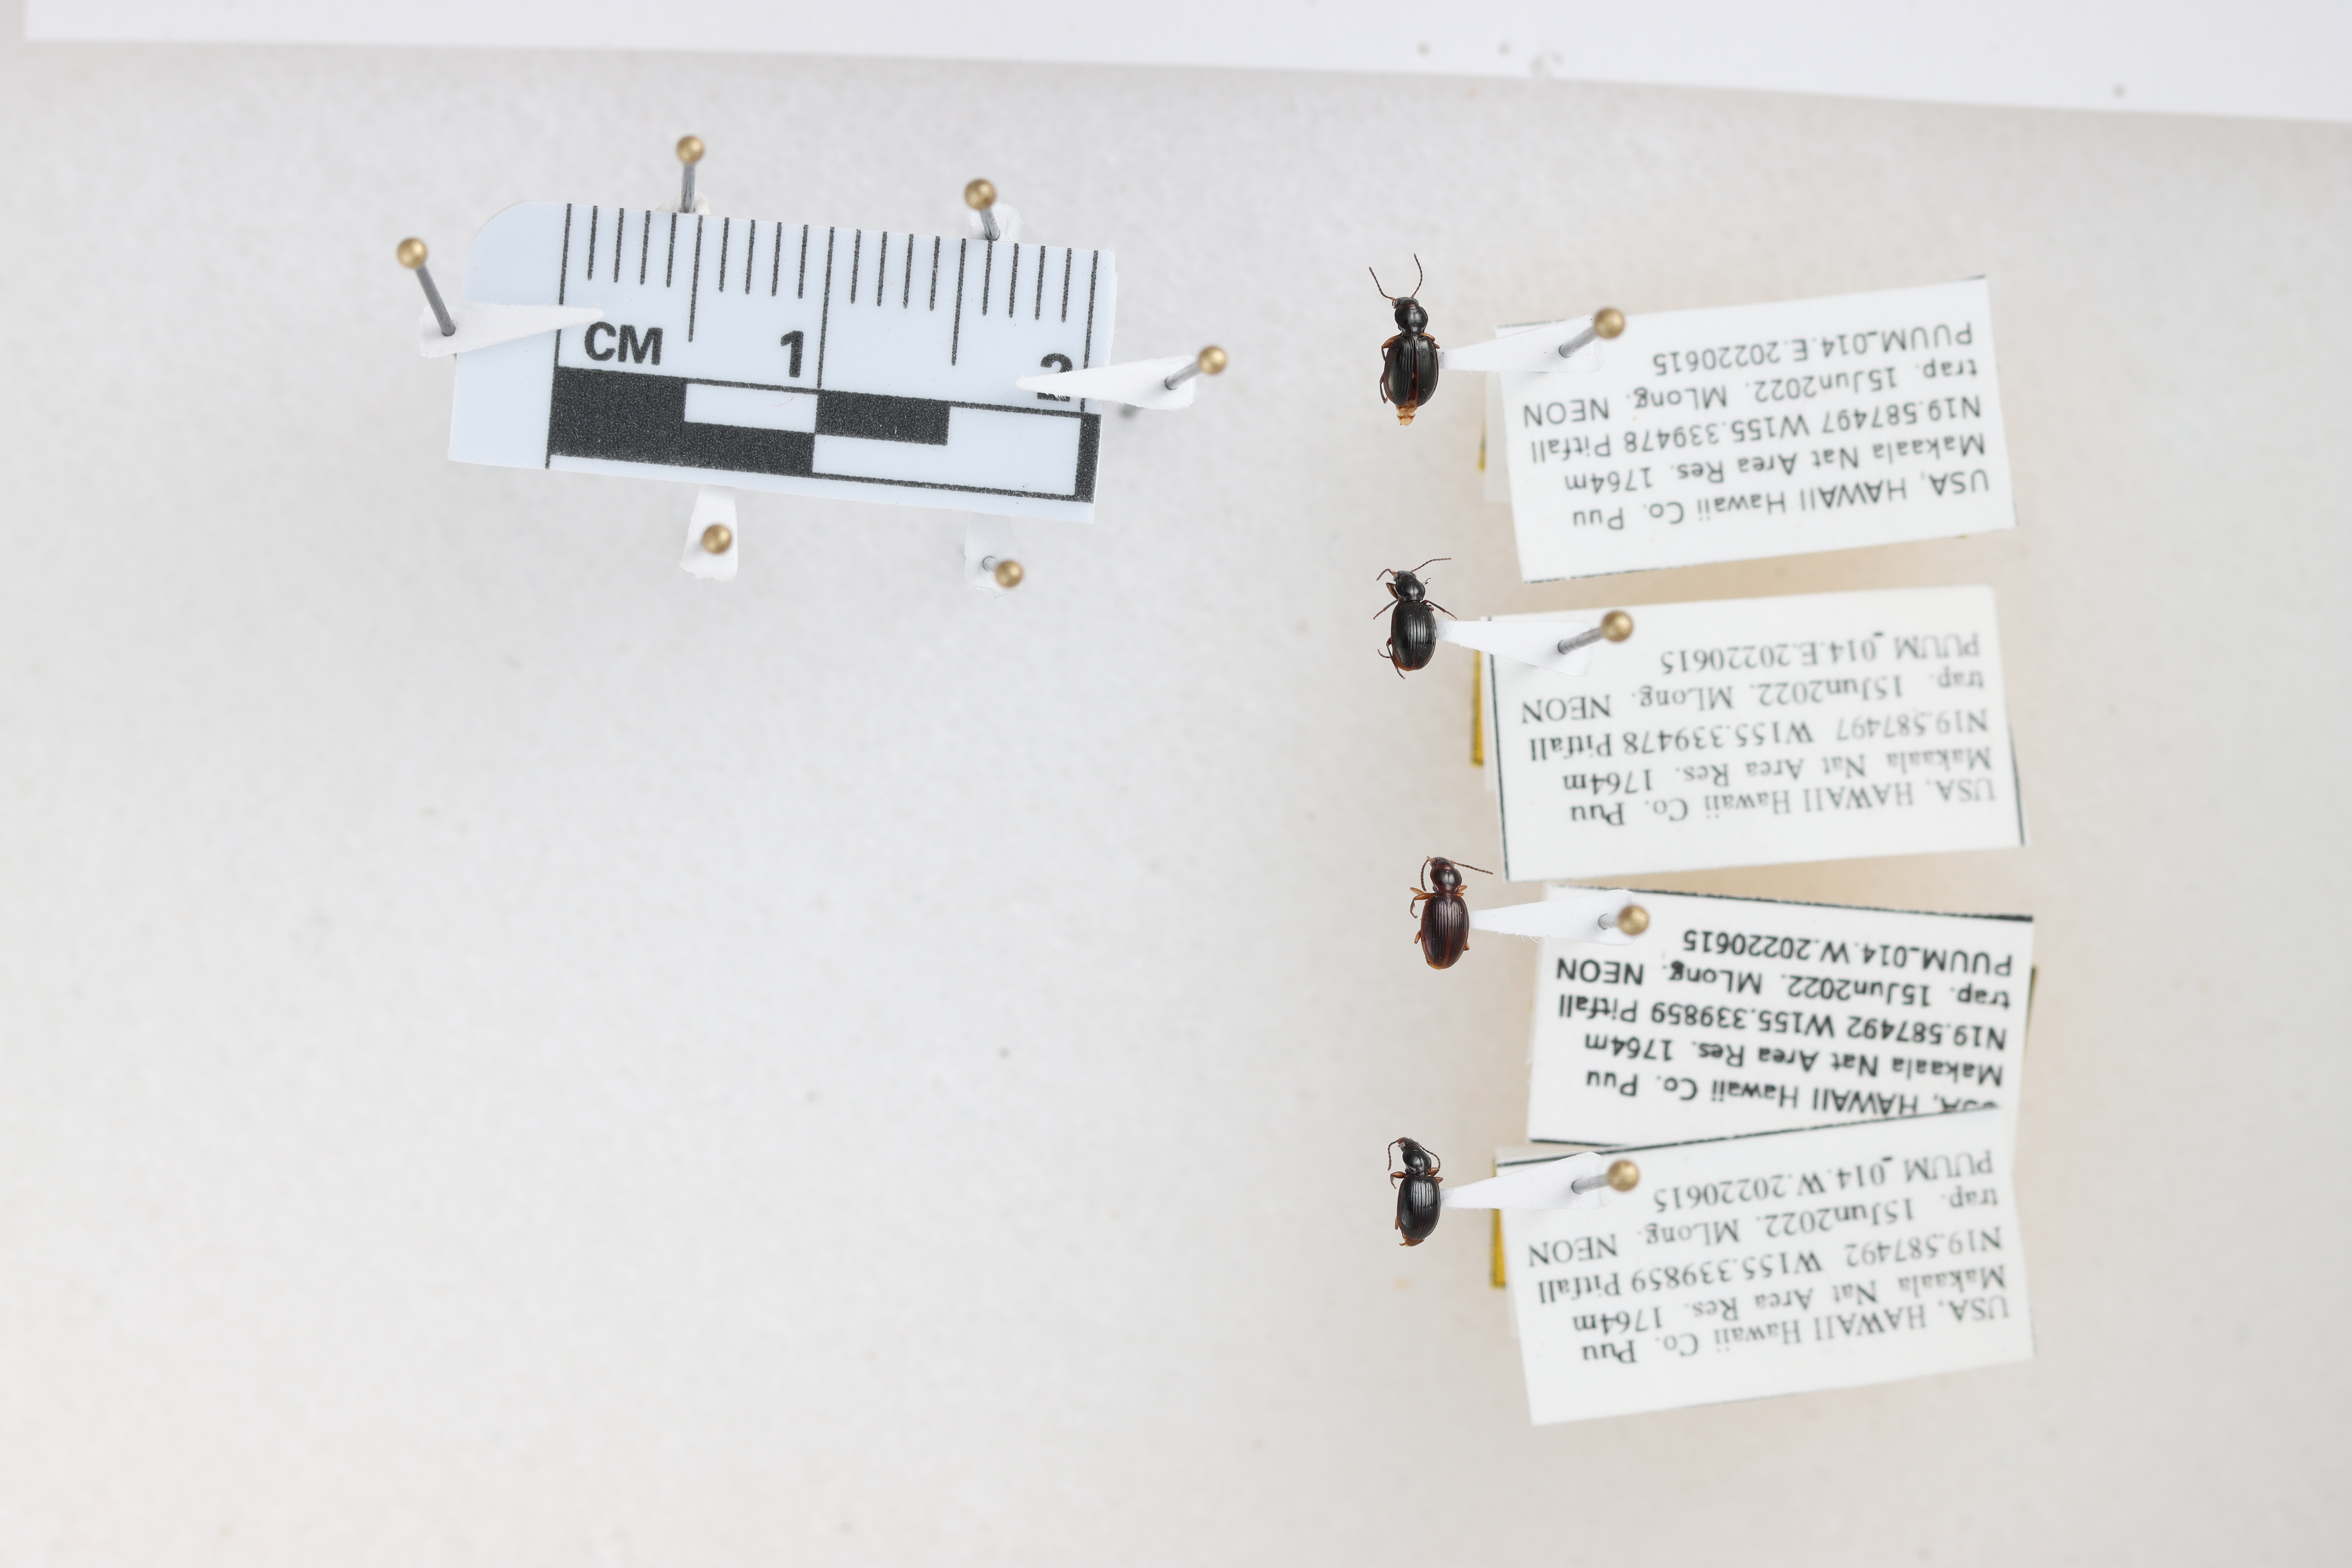
Beetle 1 — elytra length: 0.264 cm, elytra max width: 0.188 cm, basal pronotum width: 0.084 cm

Beetle 2 — elytra length: 0.251 cm, elytra max width: 0.17 cm, basal pronotum width: 0.08 cm

Beetle 3 — elytra length: 0.279 cm, elytra max width: 0.178 cm, basal pronotum width: 0.087 cm

Beetle 4 — elytra length: 0.241 cm, elytra max width: 0.16 cm, basal pronotum width: 0.076 cm